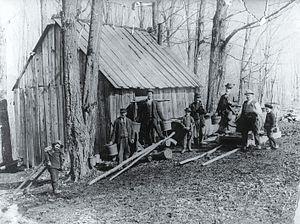
Photographie, Partie de sucre, pied de Piedmont, QC, vers 1895, Anonyme, Gélatine argentique, 12 x 17 cm
Piedmont est une municipalité au Québec, située dans la municipalité régionale de comté des Pays-d'en-Haut dans la région administrative des Laurentides.